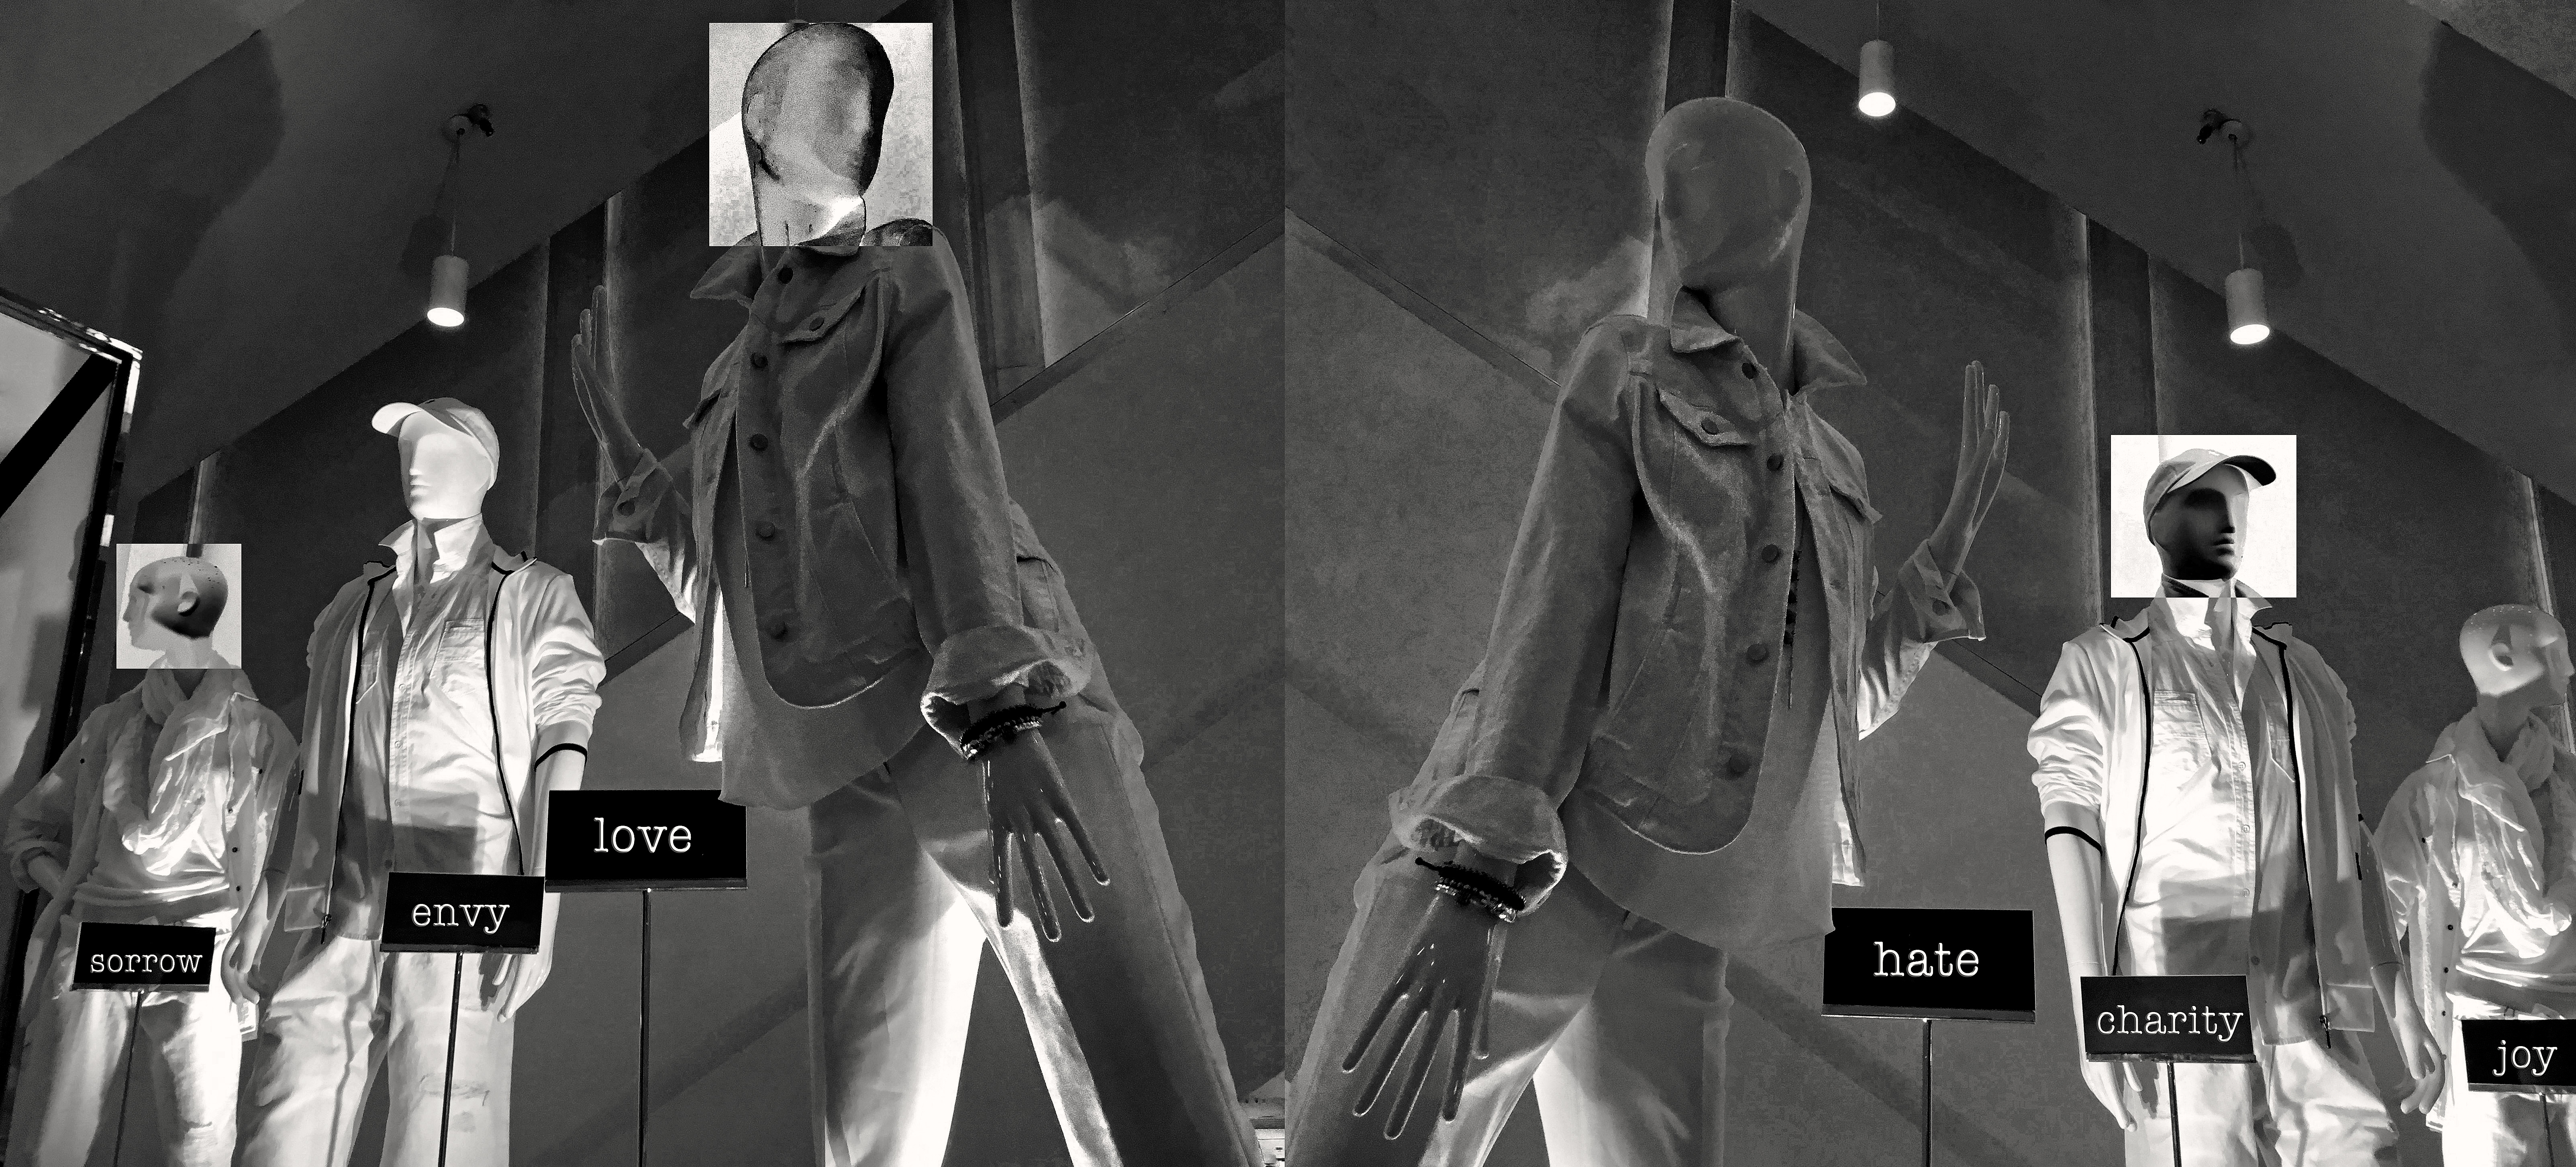
man, black and white, woman, white, human, fashion, black, monochrome, performance art, mannequin, stage, mask, photograph, secret, hss, sliderssunday, humannature, monochrome photography